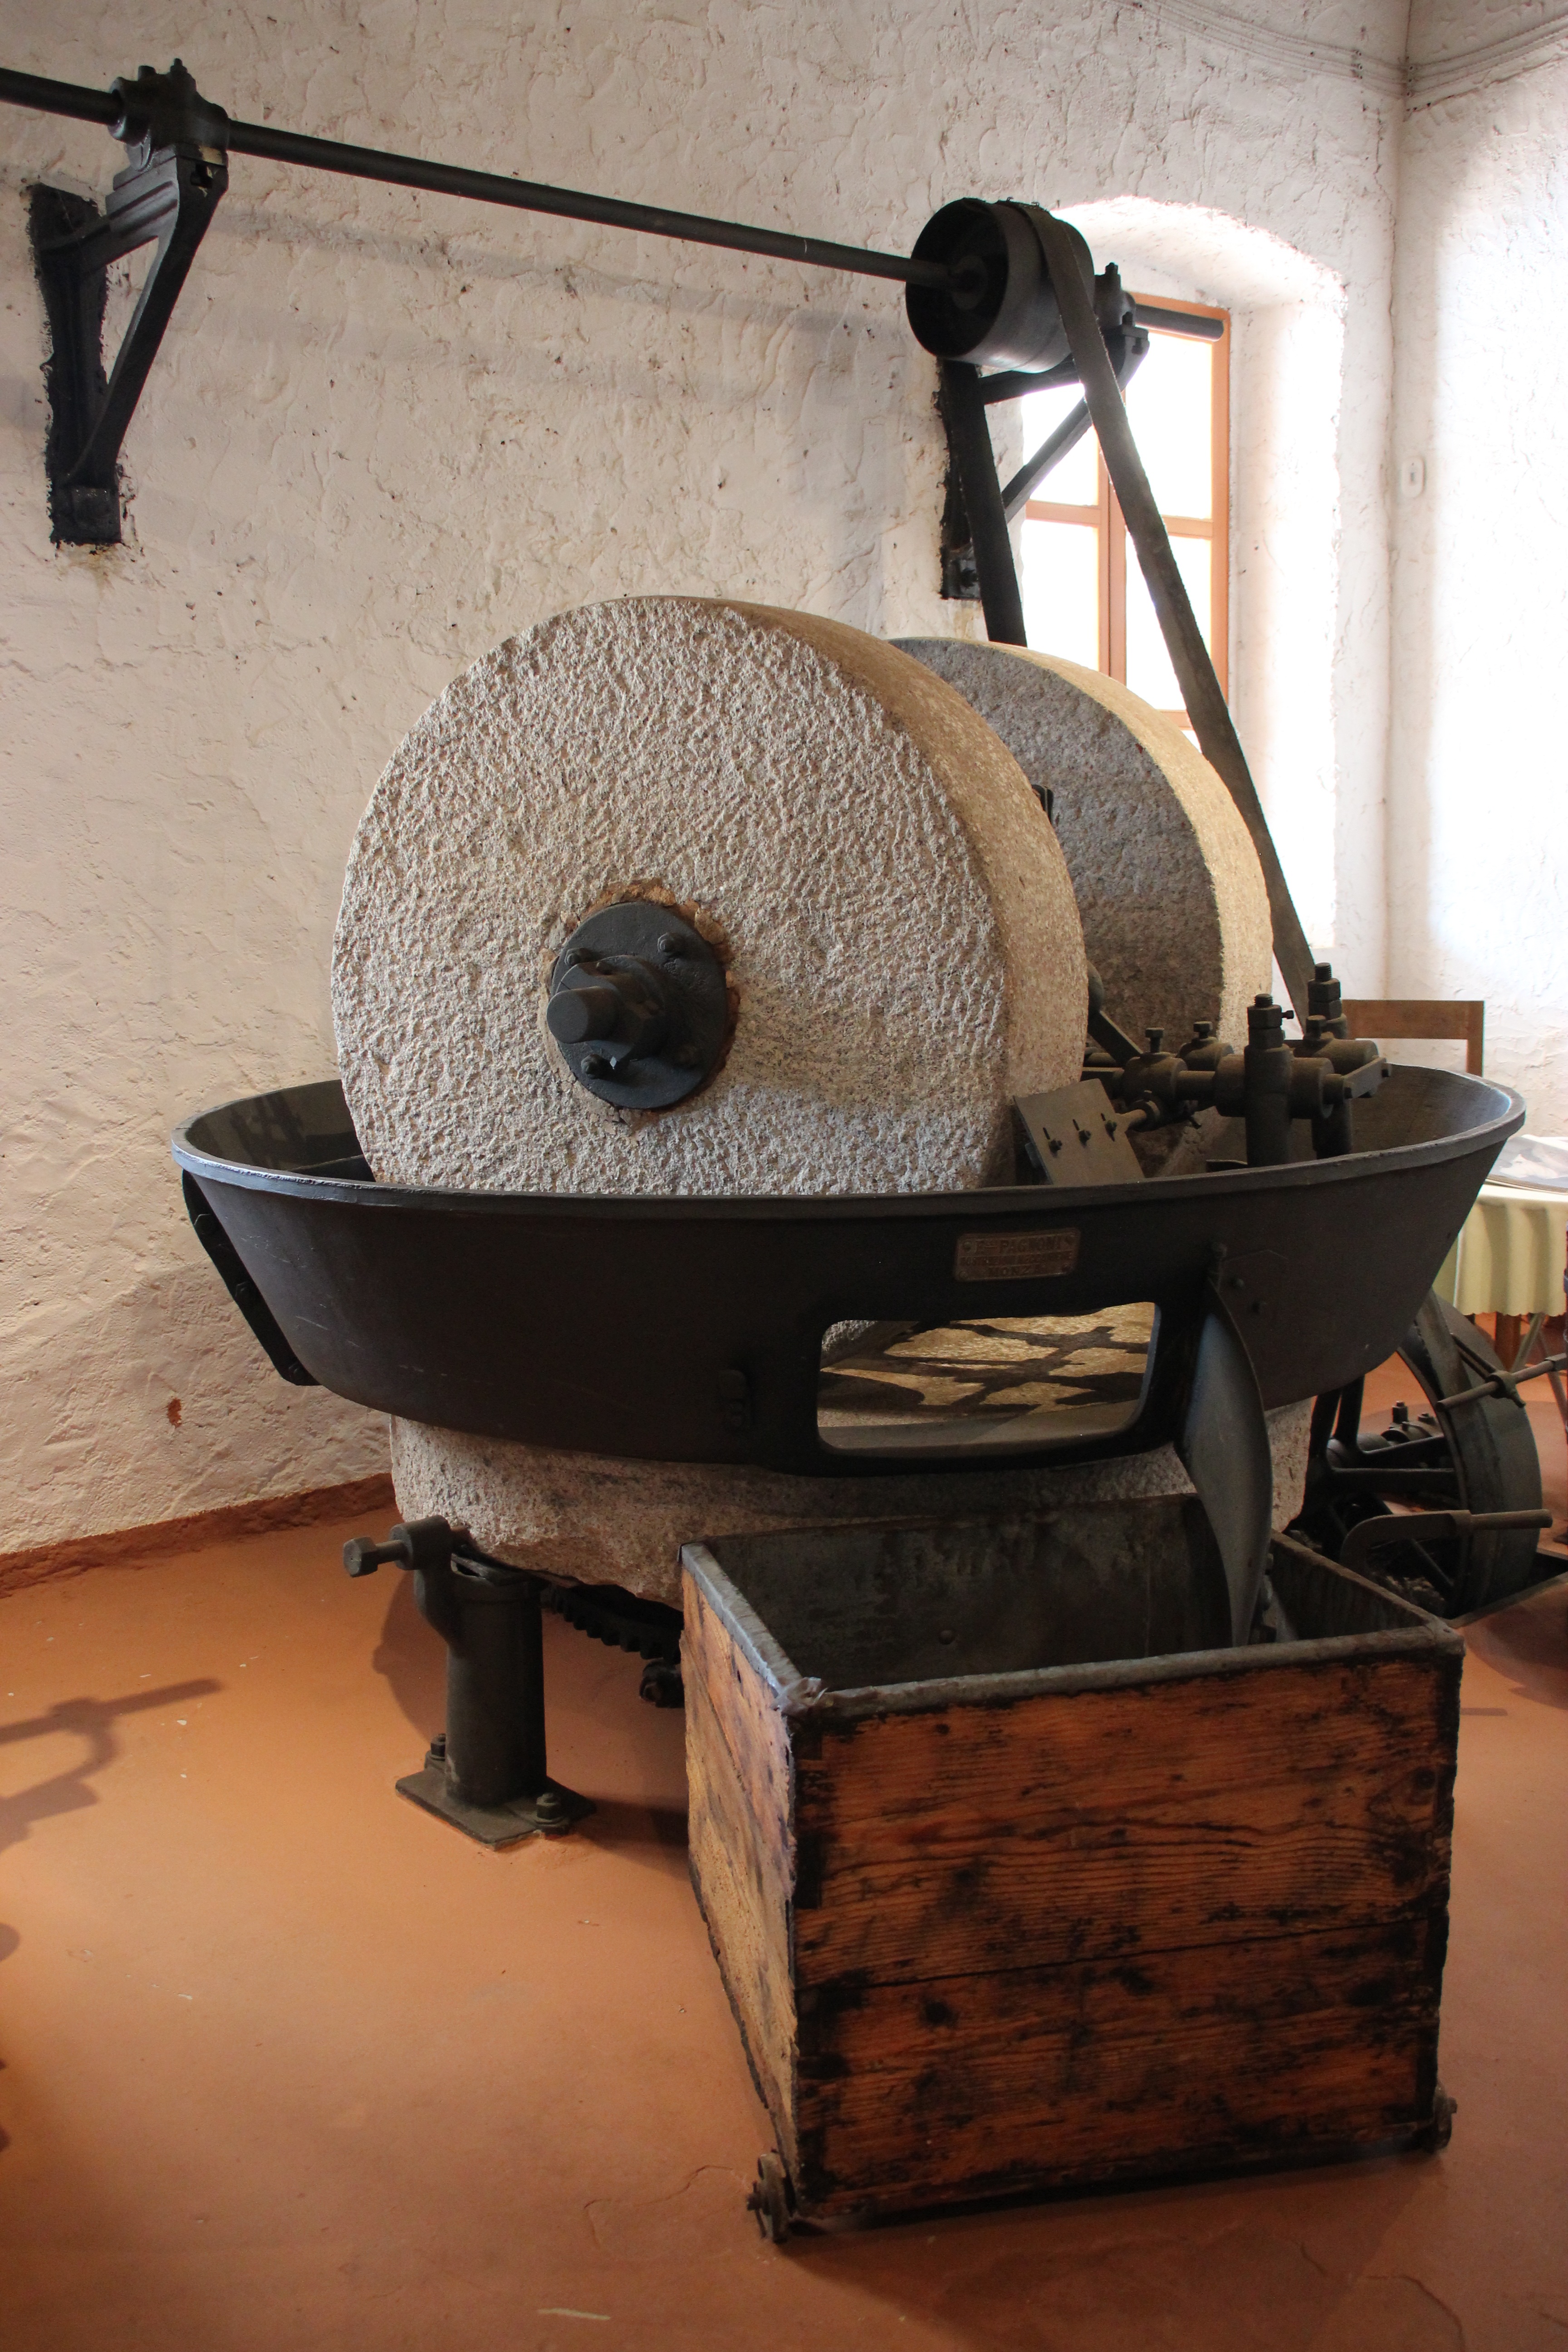
wood, wheel, old, stone, rural, mediterranean, equipment, ancient, agriculture, manufacturing, sculpture, croatia, mill, press, iron, historical, oil, istria, turning, millstone, man made object, olive press